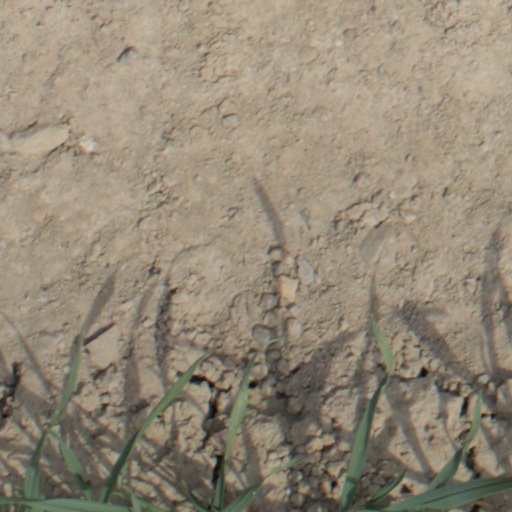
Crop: wheat